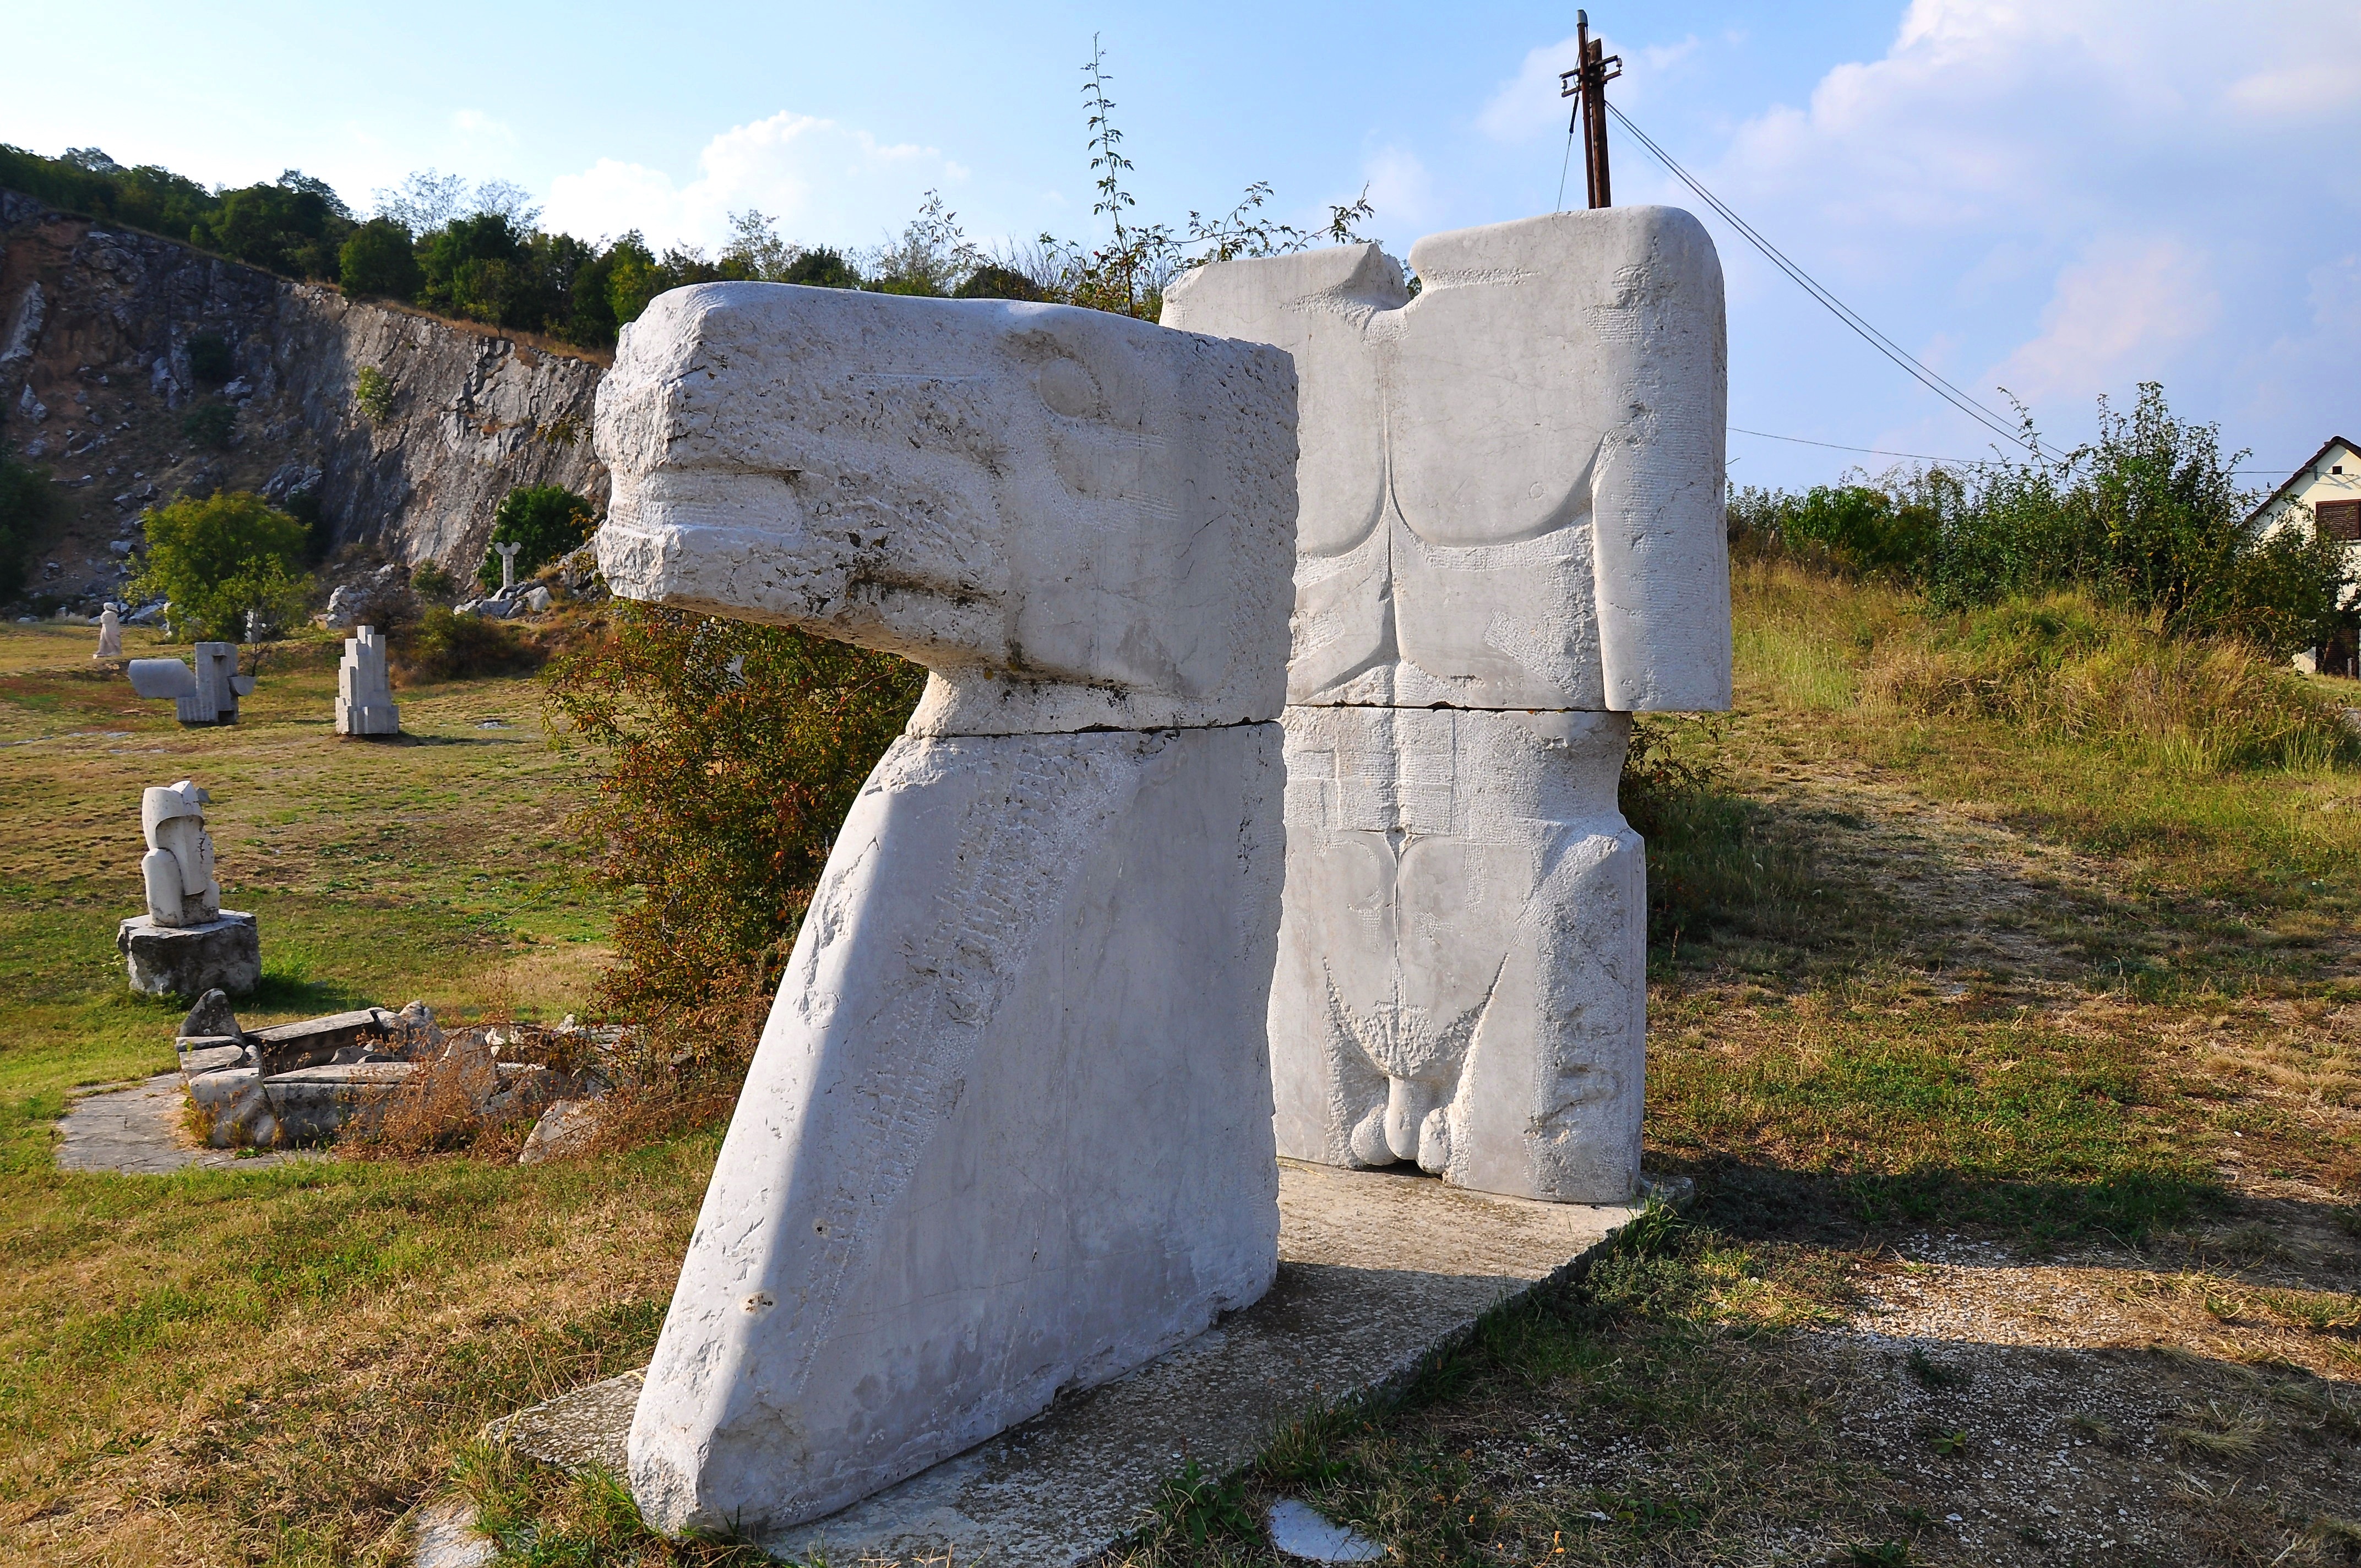
nature, rock, monument, chapel, sculpture, memorial, art, ruins, monolith, stone sculpture, ancient history, the mountain is a symbol of, statue park, the face of the region